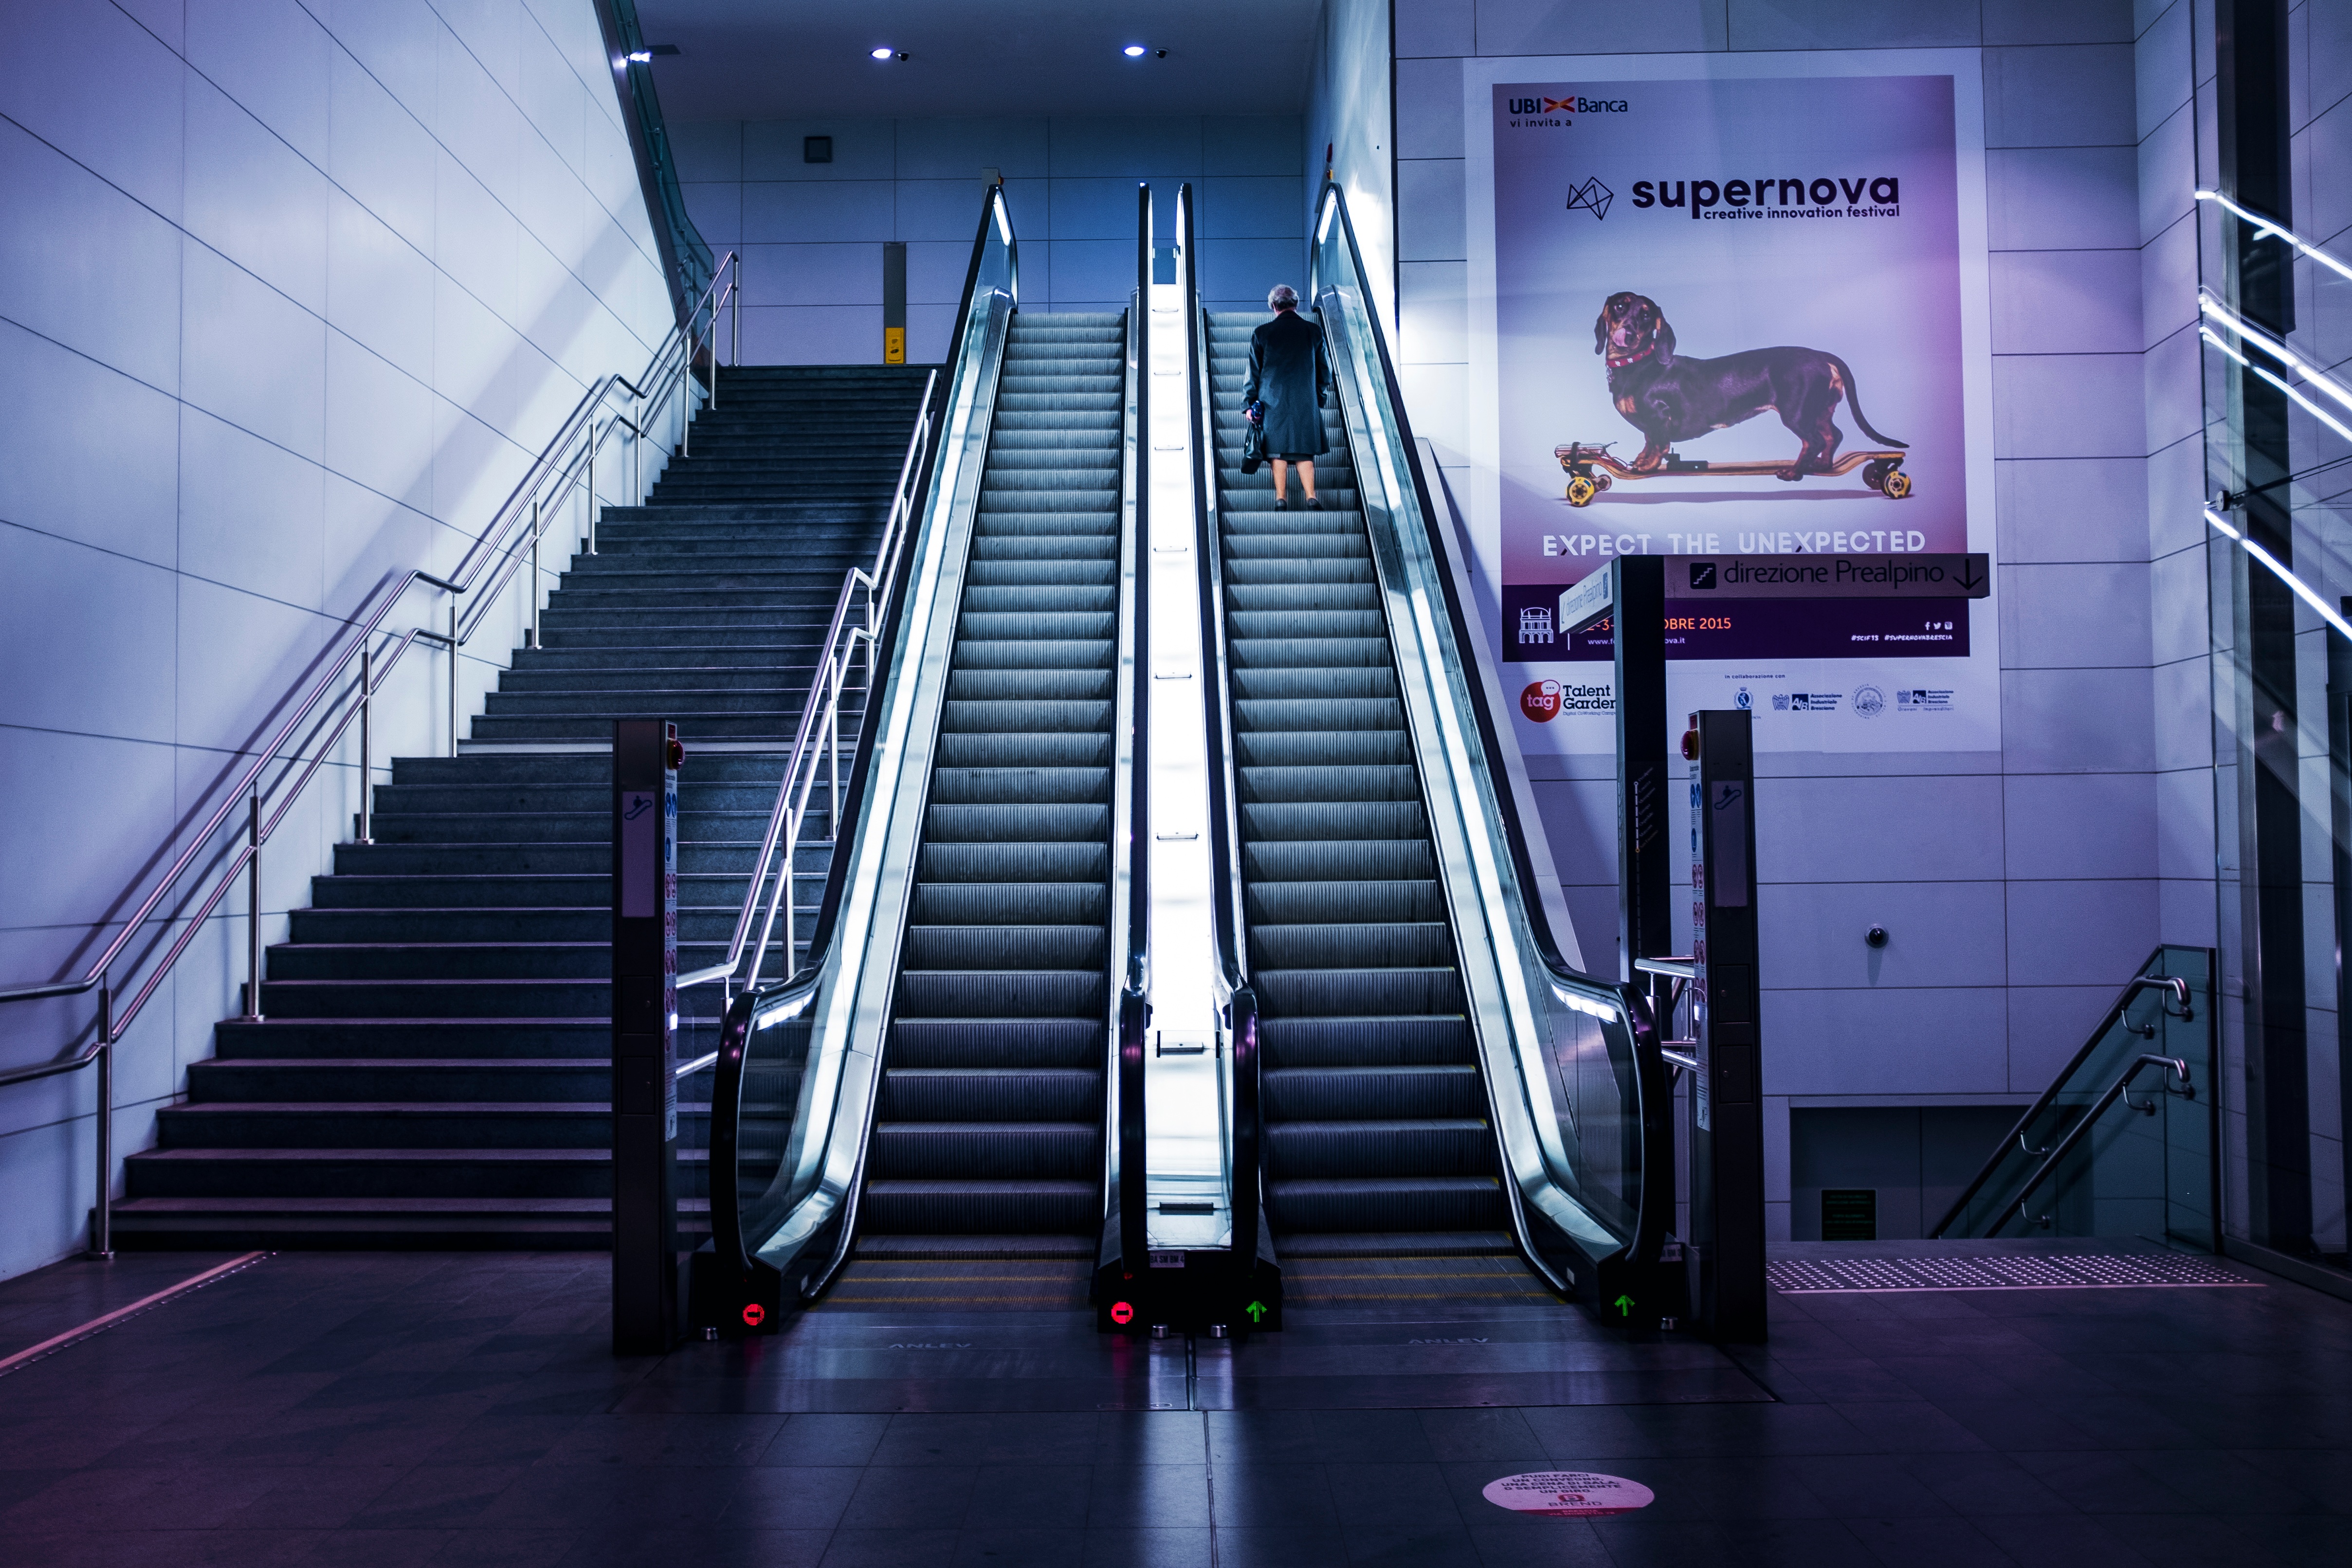
architecture, stair, urban, escalator, transport, modern, public transport, sport venue, rapid transit